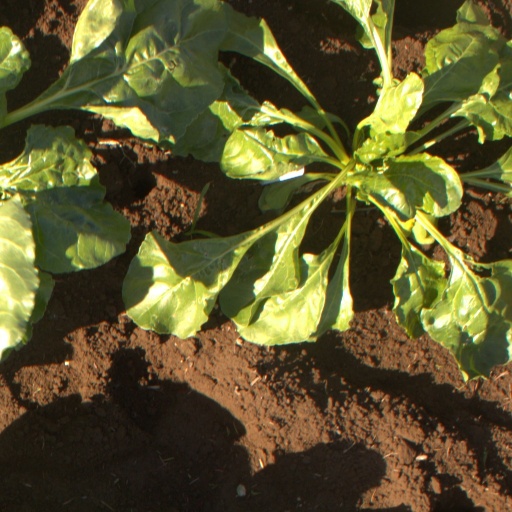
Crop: sugar beet